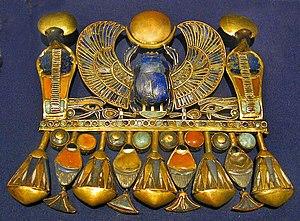
Des expositions d'objets provenant de la tombe de Toutânkhamon ont été organisées dans des musées de plusieurs pays, notamment au Royaume-Uni, en Union soviétique, aux États-Unis, au Canada, au Japon, en France, etc.
Toutânkhamon est le onzième pharaon de la XVIIIᵉ dynastie. Selon les dernières études génétiques, il est le fils d'Akhenaton et de la propre sœur de ce dernier, dont l'identité est inconnue, mais désignée comme Younger Lady, dont la momie est répertoriée KV35YL. Manéthon l'appelle Chebres.